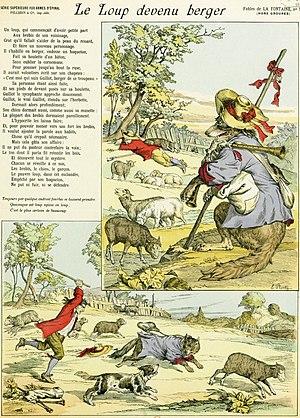
Le Loup devenu berger est la troisième fable du livre III de Jean de La Fontaine situé dans le premier recueil des Fables de La Fontaine, édité pour la première fois en 1668.